Conquistador

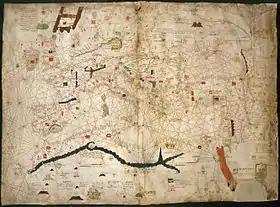
Portolan of Angelino Dulcert (1339) showing Lanzarote island

One factor was the ability of the conquistadors to manipulate the political situation between indigenous peoples and make alliances against larger empires. To beat the Inca civilization, they supported one side of a civil war. The Spanish overthrew the Aztec civilization by allying with natives who had been subjugated by more powerful neighbouring tribes and kingdoms. These tactics had been used by the Spanish, for example, in the Granada War, the conquest of the Canary Islands and conquest of Navarre. Throughout the conquest, the indigenous people greatly outnumbered the conquistadors; the conquistador troops never exceeded 2% of the native population. The army with which Hernán Cortés besieged Tenochtitlan was composed of 200,000 soldiers, of which fewer than 1% were Spaniards.